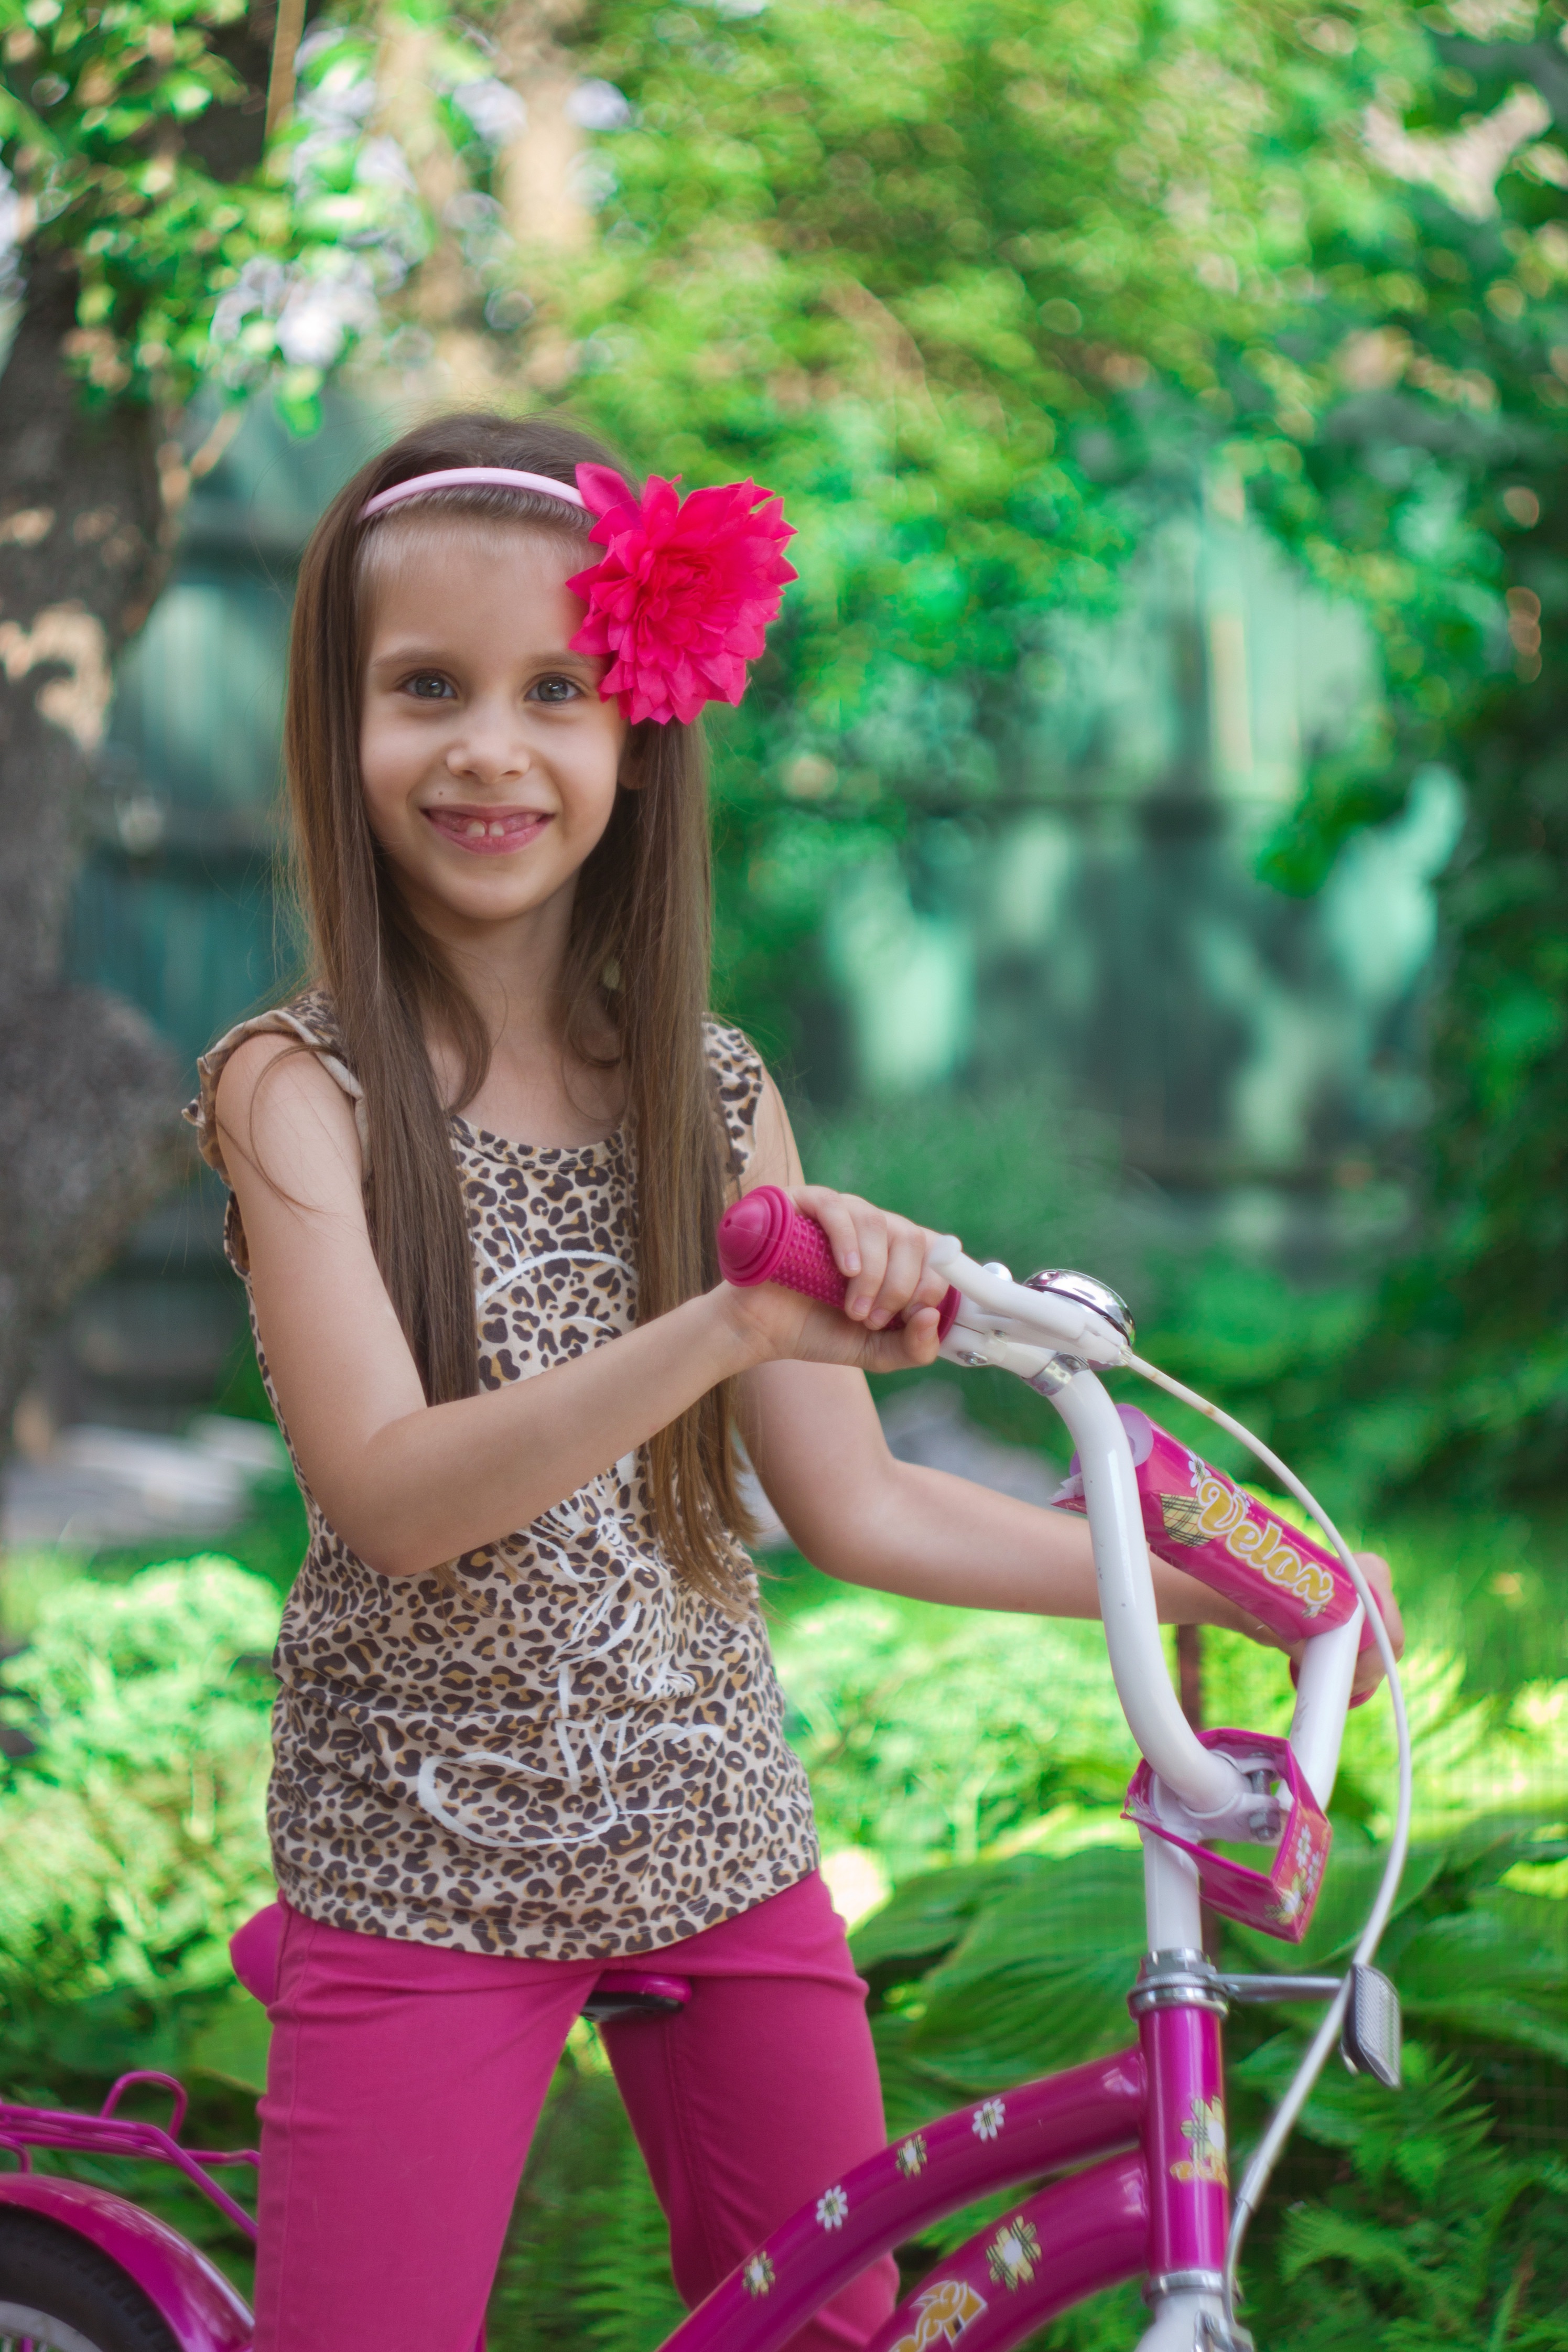
grass, people, plant, girl, lawn, flower, model, spring, green, child, clothing, lady, pink, dress, toddler, beauty, photo shoot, portrait photography